Indrapura (Champa)

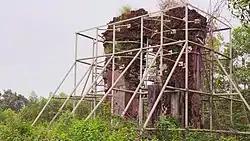
The ruins of Đồng Dương Monastery

Đồng Dương was the capital city of the kingdom of Champa from 875 AD until 982, or until 12th century AD. It was built and ruled under the reign of Buddhist king Indravarman II (r. 875-890) and some of his successors belonging to the Bhrgu dynasty in Đồng Dương. The word Indrapura means "City of Indra" in Sanskrit, Indra being the Hindu God of Storm and War, and King of the Gods in the Rig Veda.